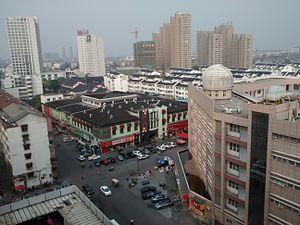
Jiangyan est une ville de la province du Jiangsu en Chine. C'est une ville-district placée sous la juridiction de la ville-préfecture de Taizhou.